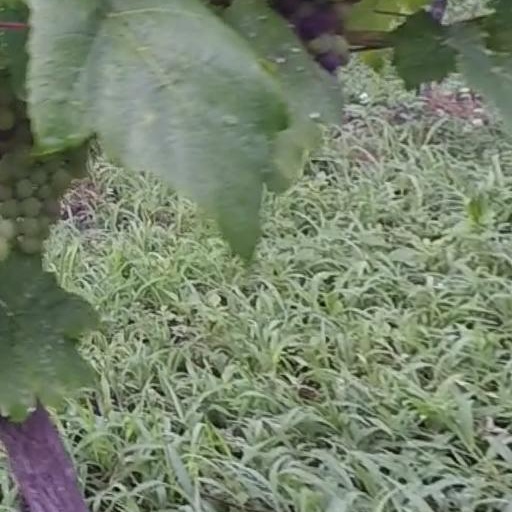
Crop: grape